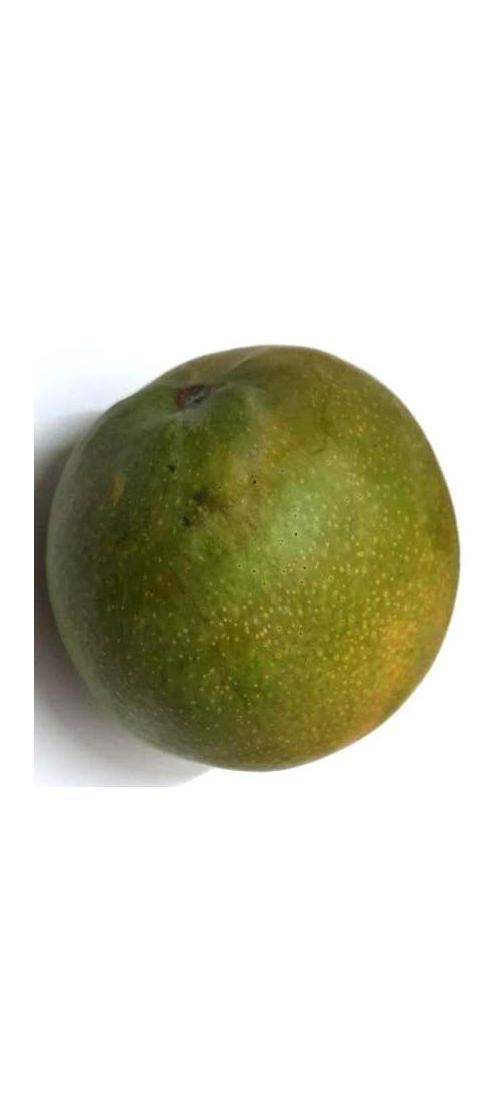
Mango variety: Bari-4